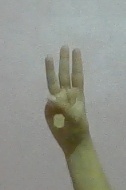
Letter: thaa